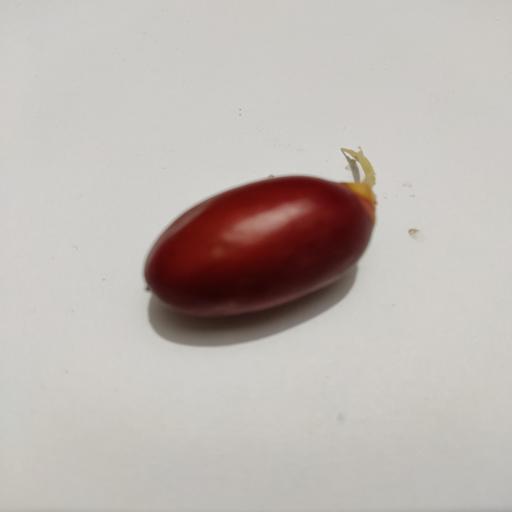
Crop type: Date Palm